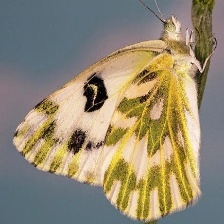
Species: BECKERS WHITE
Butterfly family (ImageNet category): cabbage_butterfly